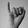
ASL letter: I